Wingdings

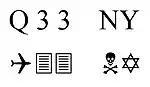
"Q33 NY" in Wingdings

After September 11, 2001, an email was circulated claiming that "Q33 NY", which it claims is the flight number of the first plane to hit the Twin Towers, in Wingdings would bring up a character sequence of a plane flying eastwards, followed by two rectangular paper sheet icons which may be interpreted as skyscrapers, followed by the skull and crossbones symbol and the Star of David. This is a hoax; the flight numbers of the airplanes that hit the towers were AA11 and UA175; the tail numbers were N334AA and N612UA.